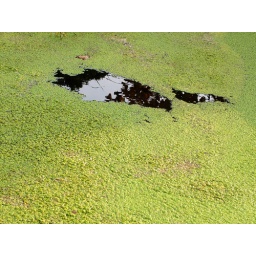
Green alga on a water surface of small lake in the Obitsugawa park.